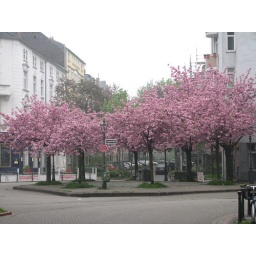
Pink trees near our house